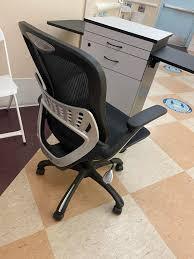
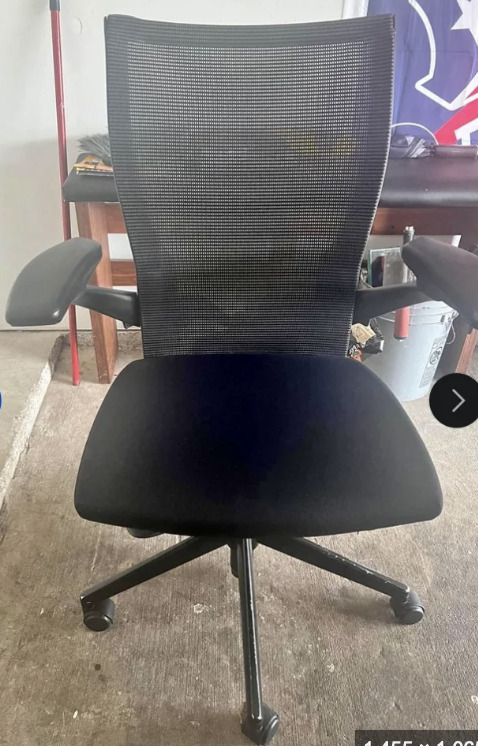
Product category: items_chair
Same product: no